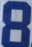
Number: 8